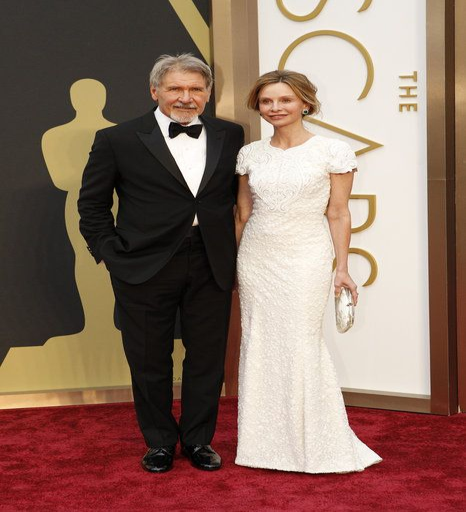
actors the actress joined actor on the red carpet in an ivory cap - sleeved gown by person with jewels .